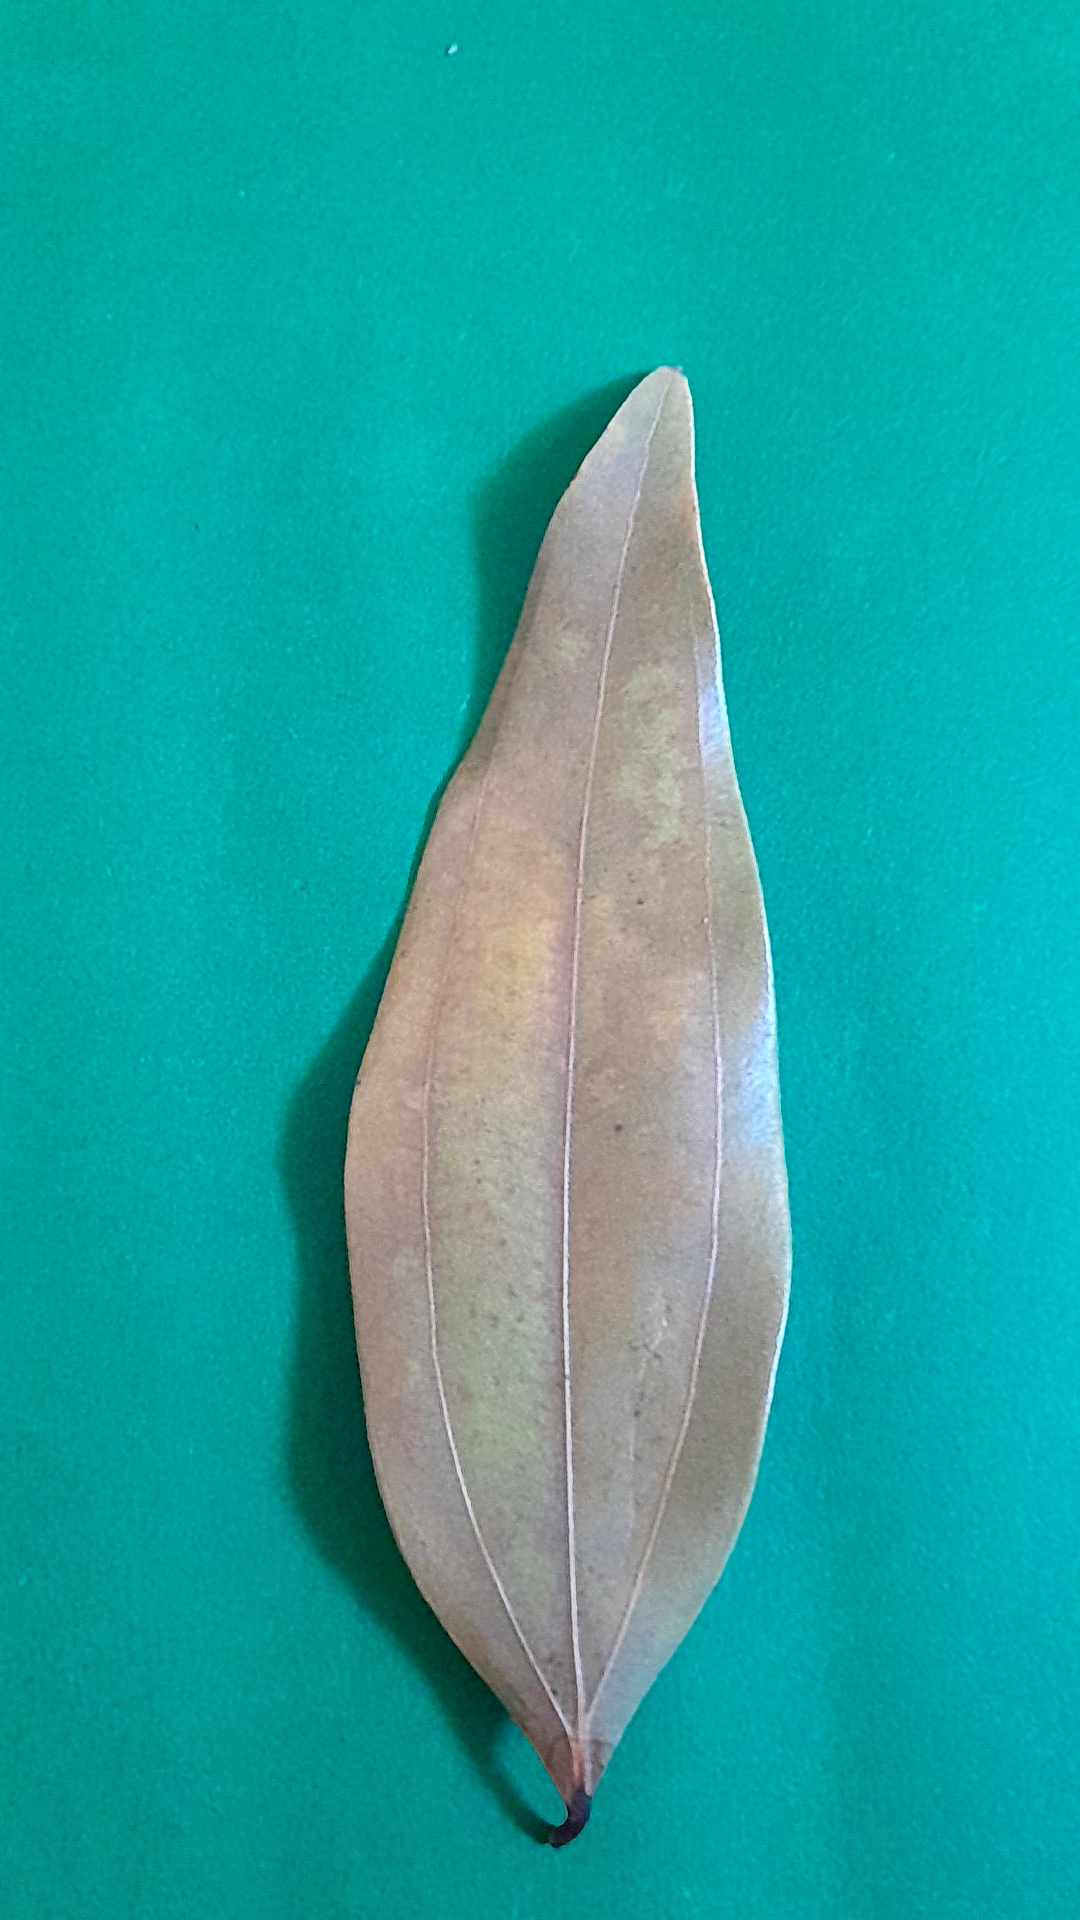
Label: Dry Leaf